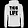
Label: Pullover